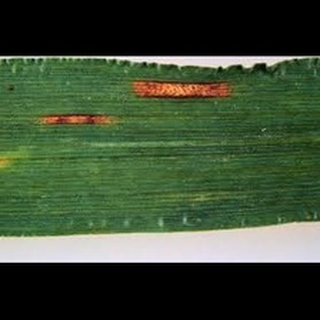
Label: wheat_leaf_blight